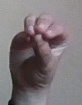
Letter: ha